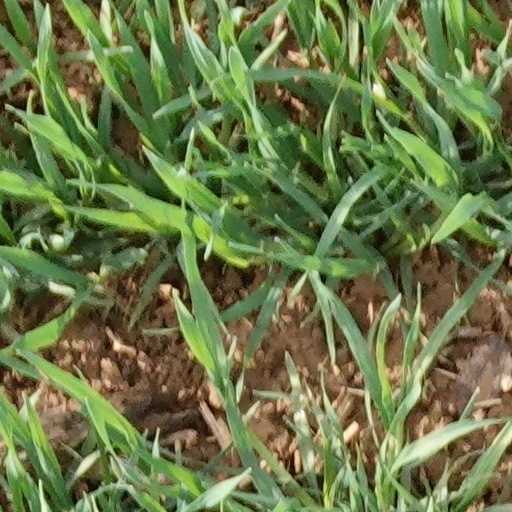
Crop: wheat